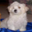
Label: dog